Animafest Zagreb

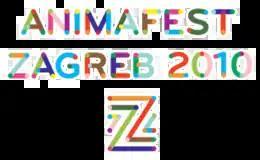
Logo of the 2010 edition

World Festival of Animated Film Zagreb, best known as Animafest Zagreb, is a film festival entirely dedicated to animated film held annually in Zagreb, Croatia. Initiated by the International Animated Film Association (ASIFA), the event was established in 1972. Animafest is the second oldest animation festival in the World, after the Annecy International Animated Film Festival (established in 1960).